Elastic recoil detection

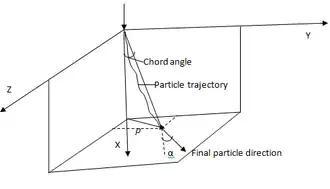
Multiple scattering scheme where the ion beam is directed in the x direction. Lateral displacement perpendicular to the beam direction is ρ(y,z), and α is the total angular deviation after the penetrated depth x

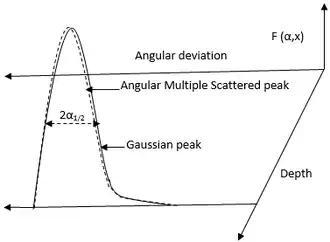
Propagation of multiple scattering angular distribution through matter. The half-width of the angular distribution is α. There is a considerable difference between the shape of Gaussian peak (ideal condition) and angularly deviated peak.

In the study of multiple scattering phenomenon angular distribution of a beam is important quantity for consideration. The lateral distribution is closely related to the angular one but secondary to it, since lateral displacement is a consequence of angular divergence. Lateral distribution represents the beam profile in the matter. both lateral and angular Multiple scattering distributions are interdependent.